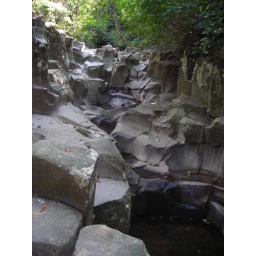
sacred river bed in Alta Vista, Nayarit